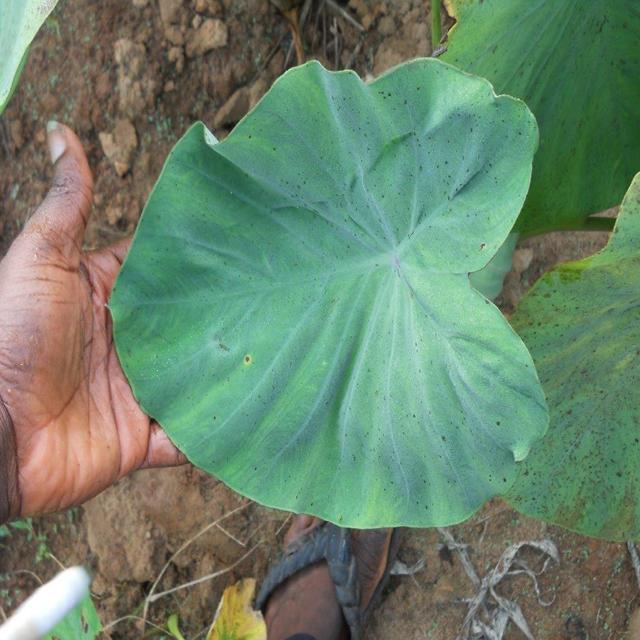
Label: Healthy